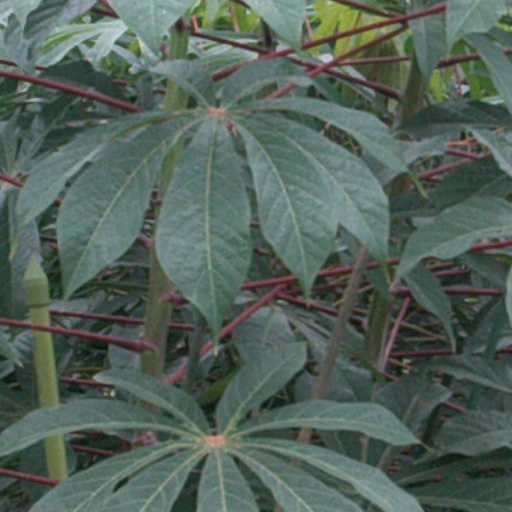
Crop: cassava